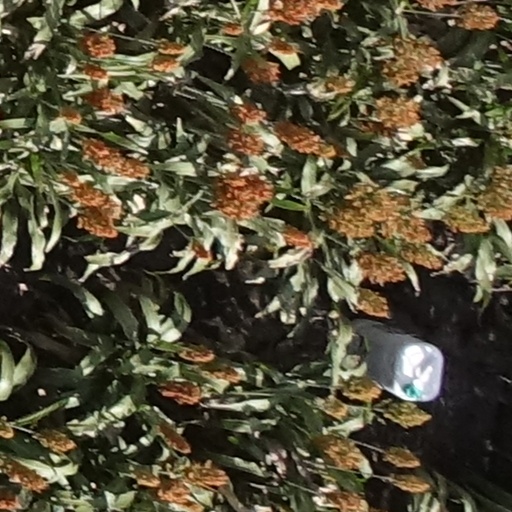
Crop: sorghum